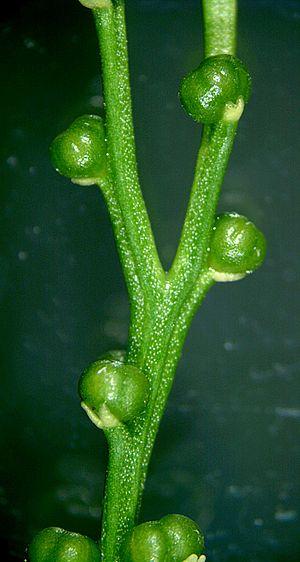
Psilotum nudum est une espèce appartenant à la division des Psilophyta. Il s'agit de la seule plante vasculaire ne présentant visiblement ni feuilles, ni fleurs, ni racines.